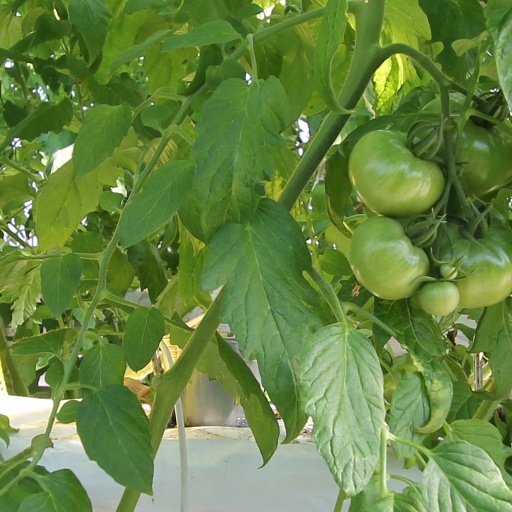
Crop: tomato